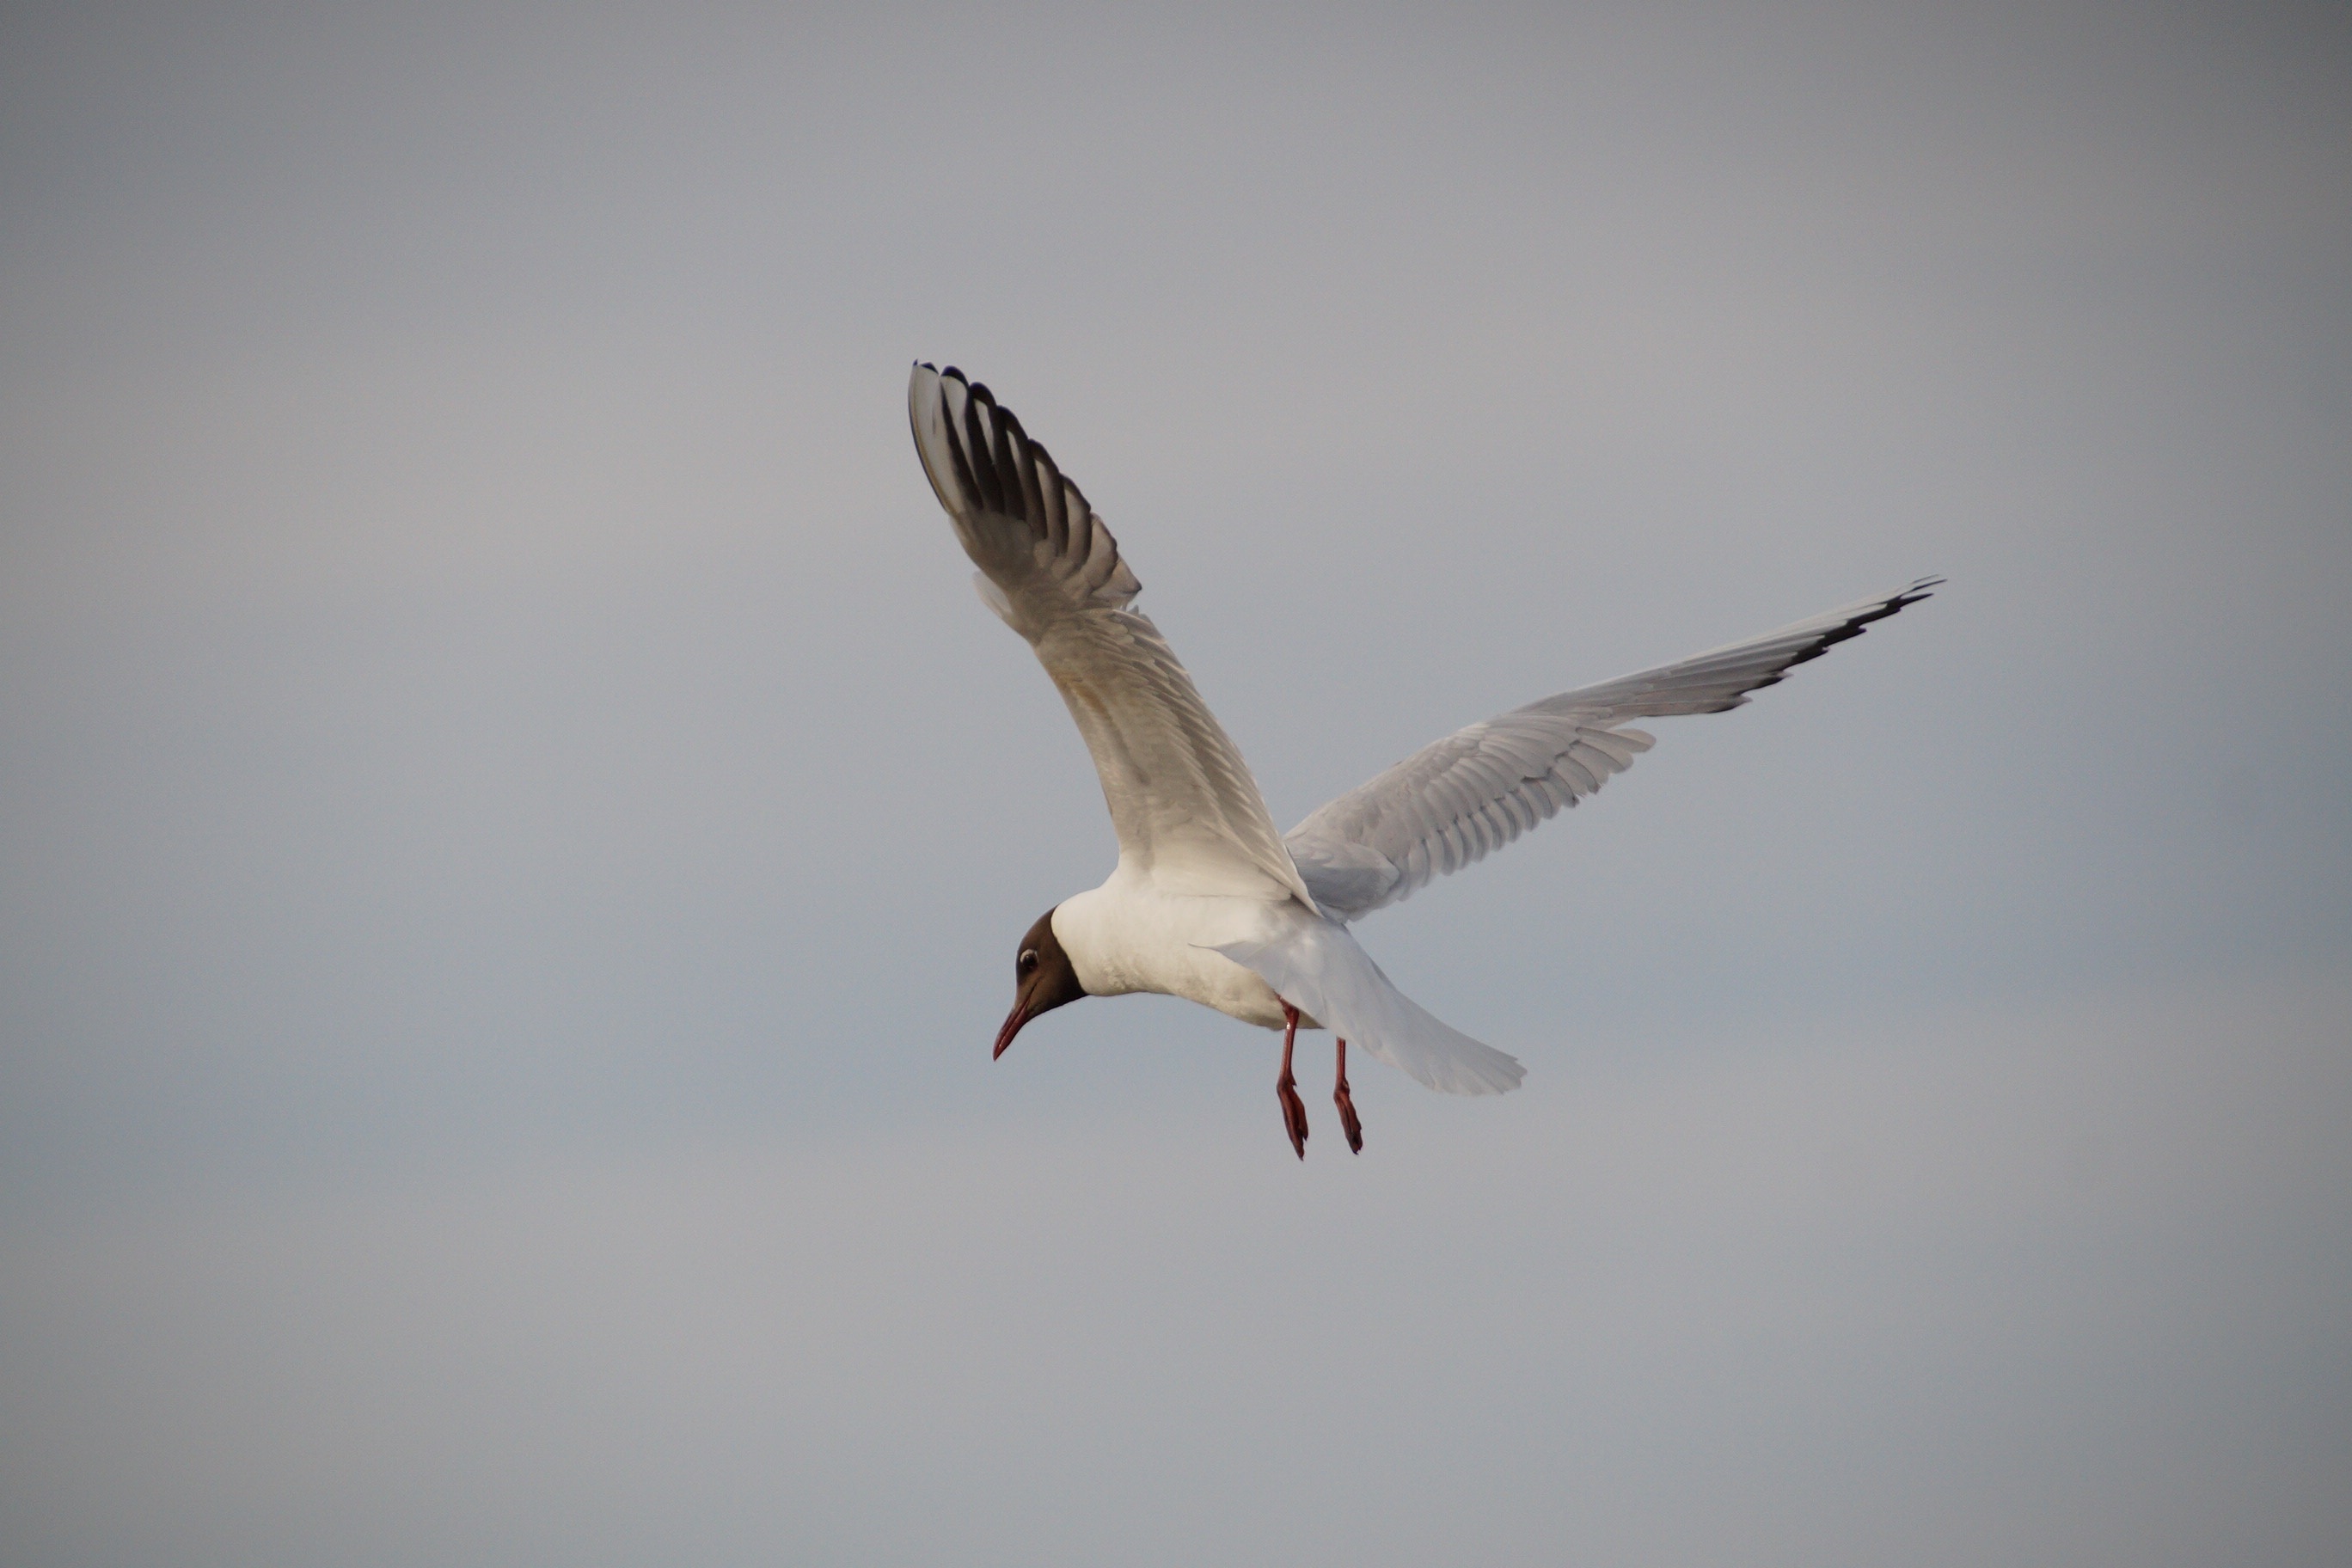
bird, wing, seabird, gull, beak, flight, fauna, sea bird, vertebrate, flies, in flight, charadriiformes, the seagull, european herring gull